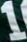
Number: 1